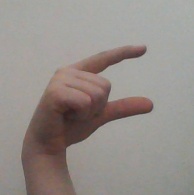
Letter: dal